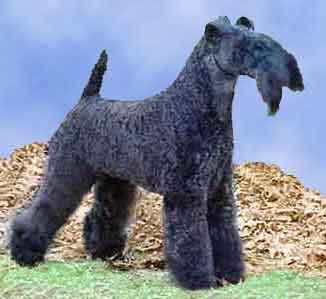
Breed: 229-n000087-Kerry_blue_terrier